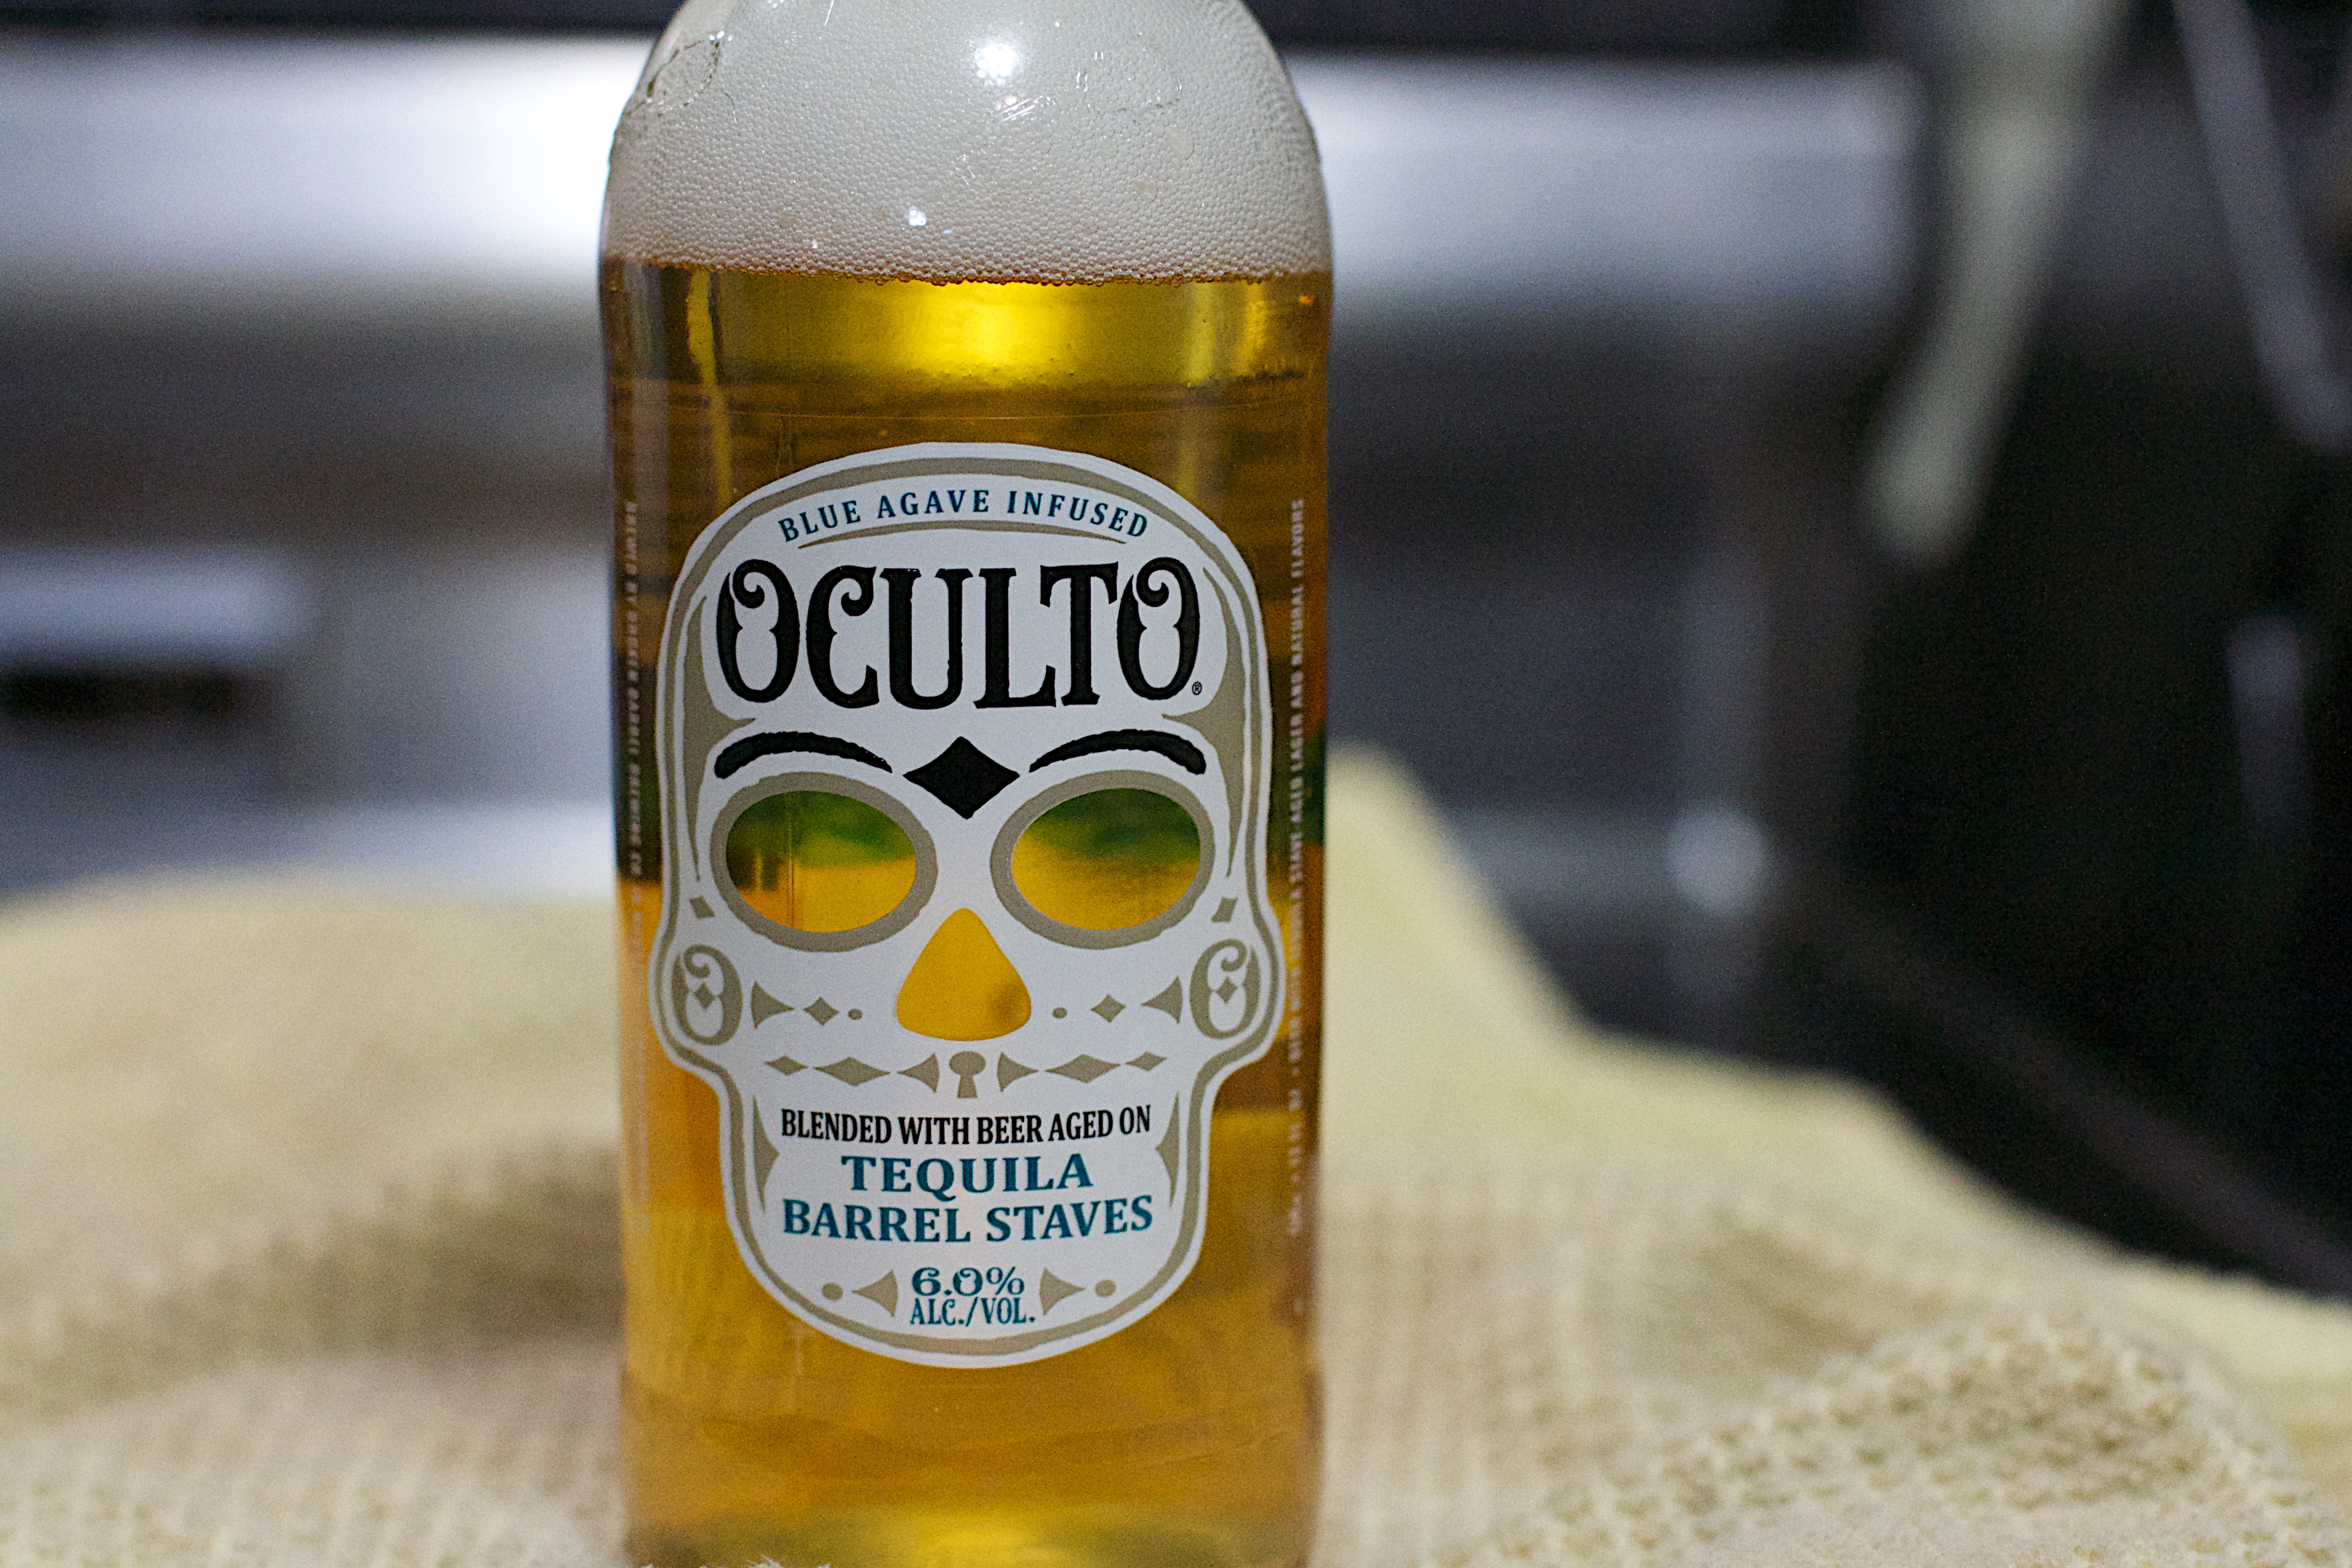
food, produce, drink, bottle, beer, beer bottle, whisky, liqueur, alcoholic beverage, distilled beverage